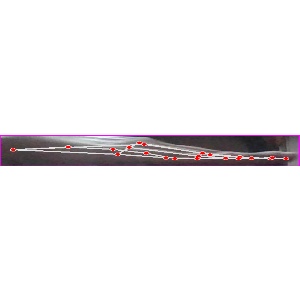
अक्षर: ज